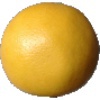
Label: white_grapefruit